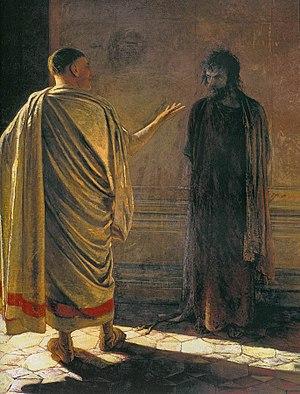
""Qu'est-ce que la vérité
La vérité historique est le principal objectif recherché par l'historien : « l'histoire [...] cherche seulement à montrer comment les choses ont vraiment été » écrit Leopold von Ranke. L'historiographie permet de suivre les évolutions des méthodes appliquées par les historiens pour atteindre cet objectif. Finalement, à la fin du XXᵉ siècle, chez certains auteurs un scepticisme émerge, doutant que la notion de vérité existe en histoire ; alors que d'autres soulignent que la méthodologie historique assure aux historiens de détenir un savoir vérifié, même s'il ne l'est que partiellement, et relativement au présent de l'historien.
La Passion selon saint Jean, BWV 245, est une passion de Jean-Sébastien Bach. L'œuvre a été composée durant la première année où Bach était devenu cantor de l'Église Saint-Thomas de Leipzig et jouée dans le même lieu pour la première fois le Vendredi saint 1724, soit le 7 avril. Son exécution dure environ 2 heures.